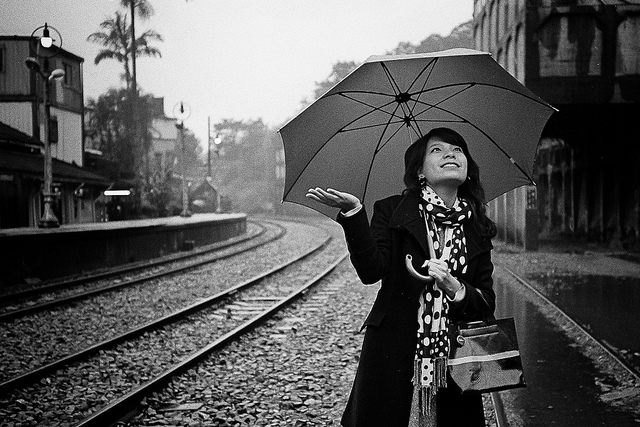
A person with a umbrella on a train track.